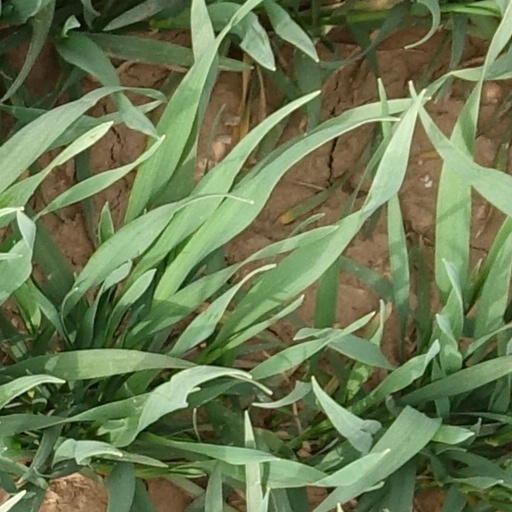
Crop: wheat